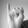
ASL letter: I